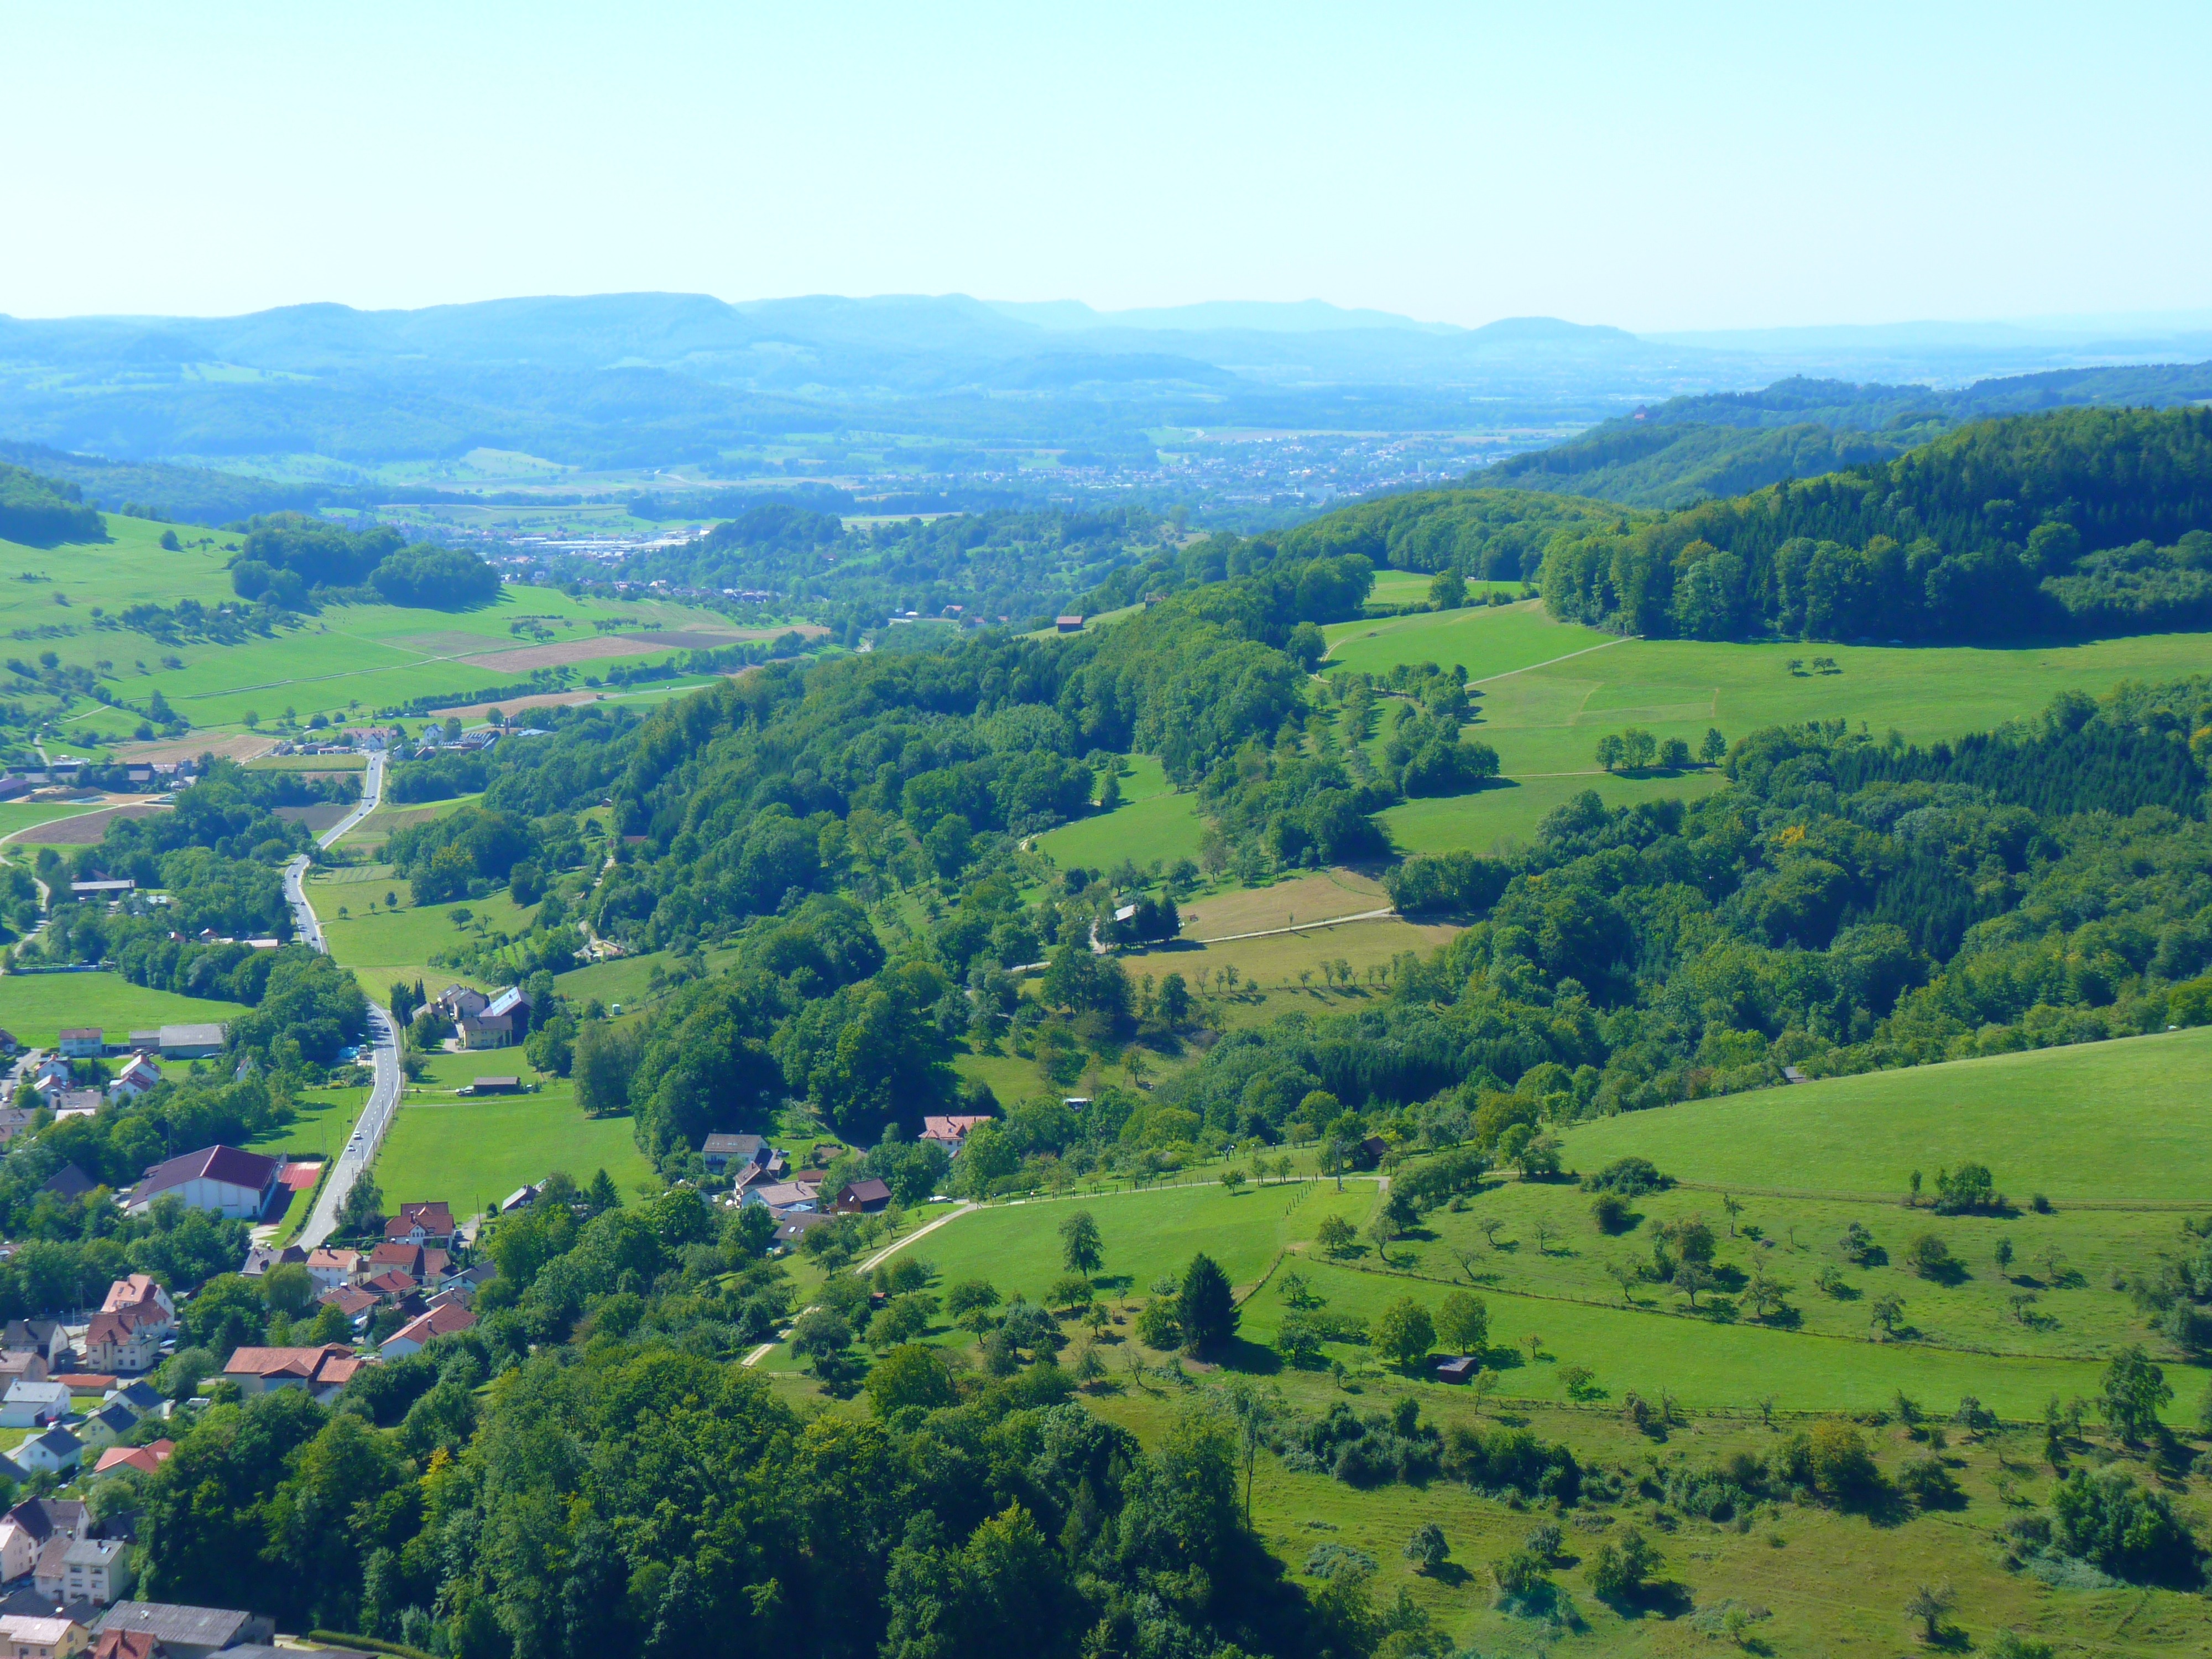
landscape, tree, forest, mountain, sky, field, meadow, hill, flower, valley, mountain range, pasture, haze, blue, ridge, plain, alps, plateau, habitat, idyll, ecosystem, rural area, bird's eye view, reported, aerial photography, swabian alb, geographical feature, mountainous landforms, nenningen